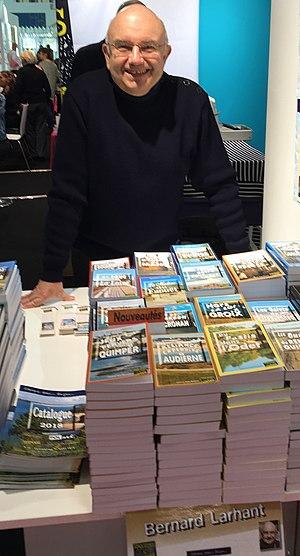
Bernard Larhant au Salon Livre Paris 2018
Bernard Larhant, né le 17 mai 1955 à Quimper, dans le Finistère, est un écrivain français de romans policiers et un des trois verbicrucistes professionnels français en 2017.